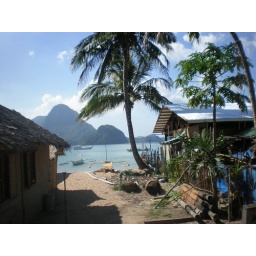
road to the beach in El Nido